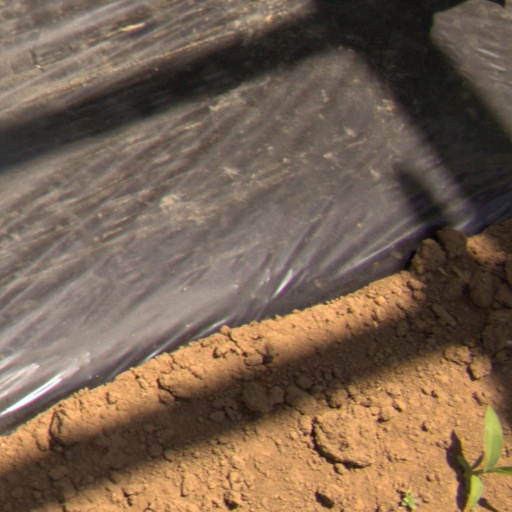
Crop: Jerusalem artichoke